Fairhaven, Bellingham, Washington

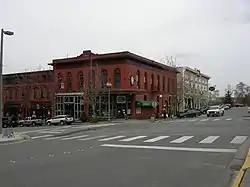
Fairhaven

Fairhaven (or Fairhaven Village) was a settlement in Washington state founded in 1883 by Dan Harris. In 1903, it became part of the city of Bellingham and remains a historic neighborhood.